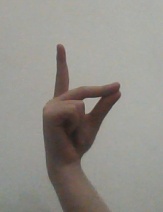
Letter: ta